Edward Sigerfoos

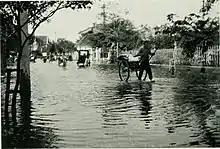
Photo of the 1917 flood that struck Tianjin.

A disastrous flood struck the vicinity of Tianjin later that year. Dr. Paul S. Reinsch, the American Minister at Peking, received monetary assistance from the American Red Cross Society that was to be used in relief work. A committee was formed and tasked with outlining the policy and controlling the work. The members in October agreed that with winter fast approaching, priority would be given to the adequate accommodation of some of the city's 55,000 refugees. It was decided that a camp of "1,000 huts, of reed and mud," were to be built and Sigerfoos, a member of the committee, was assigned as administrator.